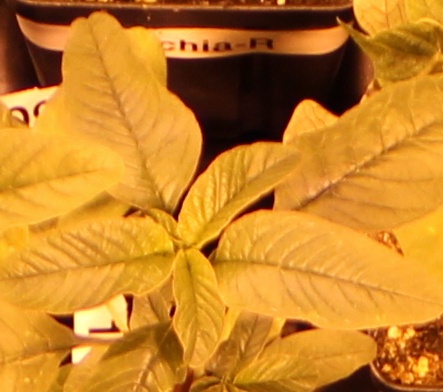
Label: Waterhemp